If You're Too Shy (Let Me Know)

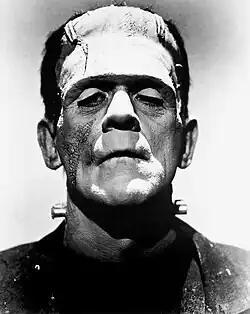

In an interview with John Kennedy of Radio X, Healy called "If You're Too Shy (Let Me Know)" a "Frankenstein" song. Explaining further, the singer noted that more demos and different versions were created for "If You're Too Shy (Let Me Know)" than any of the band's previous tracks. The final version was created using four separate pieces and underwent one of the most exhaustive recording processes for "Notes on a Conditional Form". The intro began as an ambient song in the vein of the Durruti Column, using a sample of an opera singer. The chorus of "If You're Too Shy (Let Me Know)" had already been written for a different song, and Healy was attempting to use the chords of its chorus to write a verse. Feeling frustrated with writer's block, Healy re-listened to the ambient piece and decided to combine it with "If You're Too Shy (Let Me Know)", giving the track an additional verse. The singer told Daniel: "We should make that fucking stomping, like Tears for Fears", and the two created the final version. Once the pair had completed it, they invited FKA Twigs to record the operatic vocals, to which she agreed. Speaking to Ryan Dombal of "Pitchfork", Healy compared "If You're Too Shy (Let Me Know)" to a jigsaw puzzle that took time to put together, which he said "happens once [an album]".